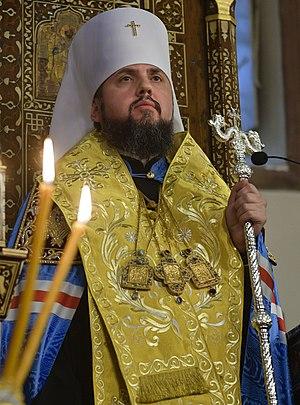
Le métropolite Épiphane, de son nom d’état civil, Serhiy Petrovytch Doumenko, né le 3 février 1979 à Vovkove, est le métropolite de Kiev et de toute l’Ukraine, primat de l'Église orthodoxe d'Ukraine.